Splasher (video game)

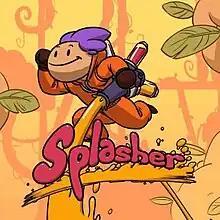

Splasher is a 2017 platform game developed by Splashteam and published by Dear Villagers. Players control a purple-haired Inkorp employee, who needs to save splashers from the evil Docteur, who wants to do deadly experiments on them. It was released on February 7, 2017, for Linux, MacOS, and Microsoft Windows. Ports for the Xbox One, PlayStation 4, and Nintendo Switch were released later the same year, which were published by Plug In Digital. The game received generally favorable reviews from critics.